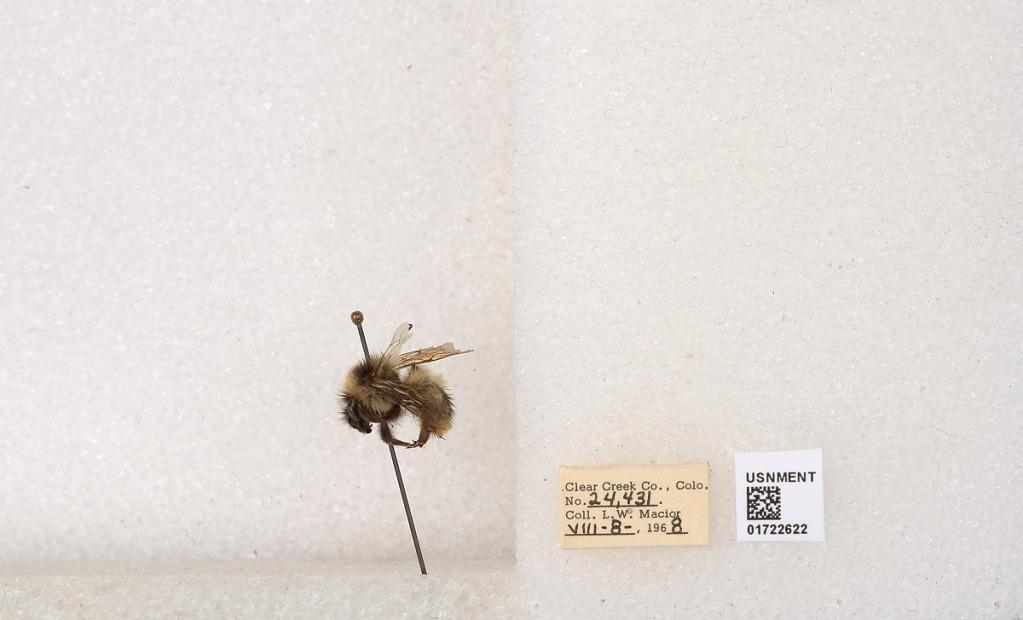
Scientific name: Bombus kirbyellus
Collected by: L. Macior
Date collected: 1968-8-8
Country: United States
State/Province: Colorado
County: Clear Creek
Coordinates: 39.6891, -105.644